Naturism

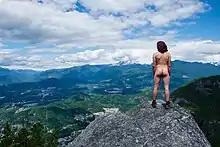
Nudist hiker in British Columbia

German naturism (FKK) was part of the movement and the youth movement of 1896, from Steglitz, Berlin, which promoted ideas of fitness and vigour. At the same time, doctors of the (Natural Healing Movement) were using heliotherapy, treating diseases such as tuberculosis, rheumatism, and scrofula with exposure to sunlight.